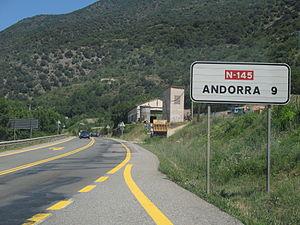
Route nationale espagnole N-145 en direction de la Principauté d'Andorre.
La N-145 est une route reliant La Seu d'Urgell en Catalogne à la Principauté d'Andorre.